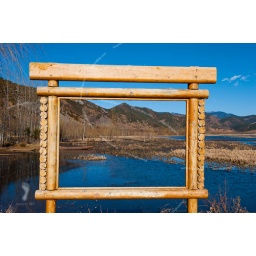
Wood frame by lake and blue sky